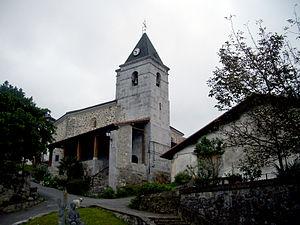
Orexa en basque ou Oreja en espagnol est une commune du Guipuscoa dans la communauté autonome du Pays basque en Espagne.